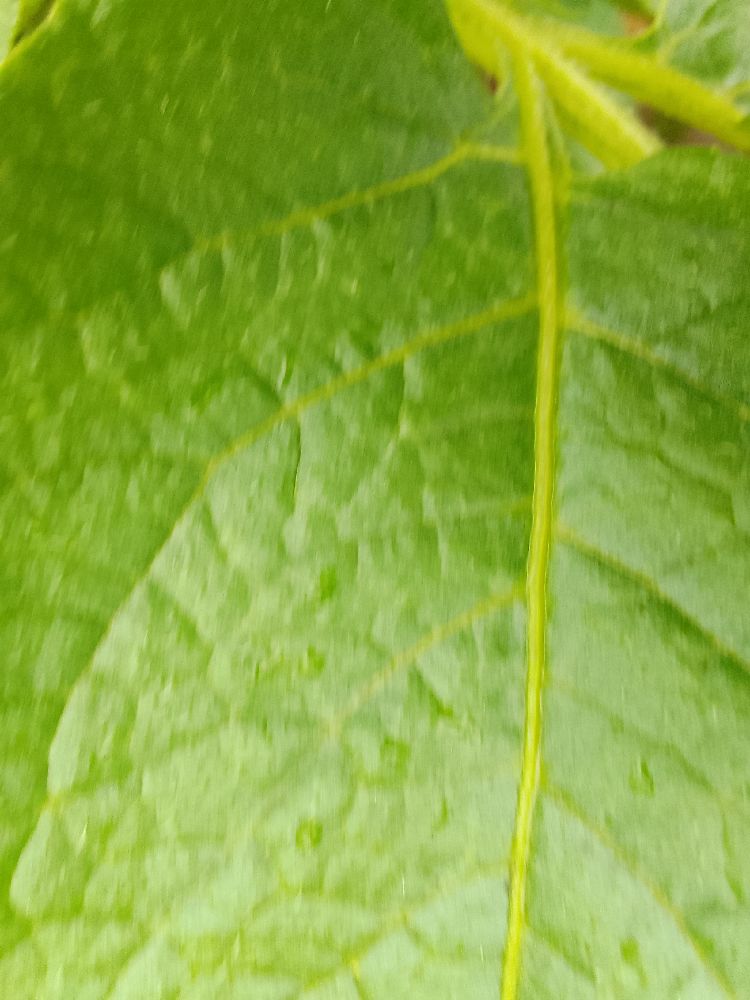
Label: Healthy